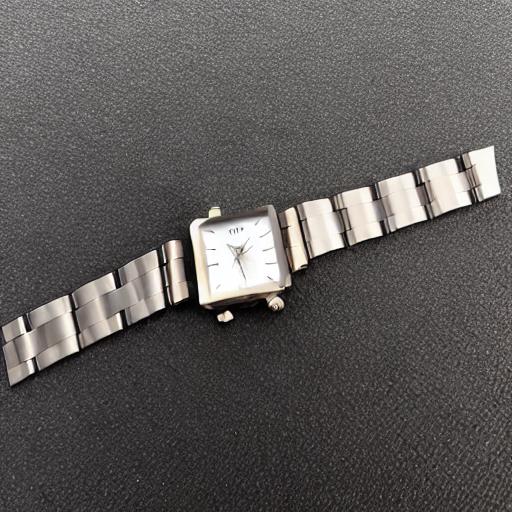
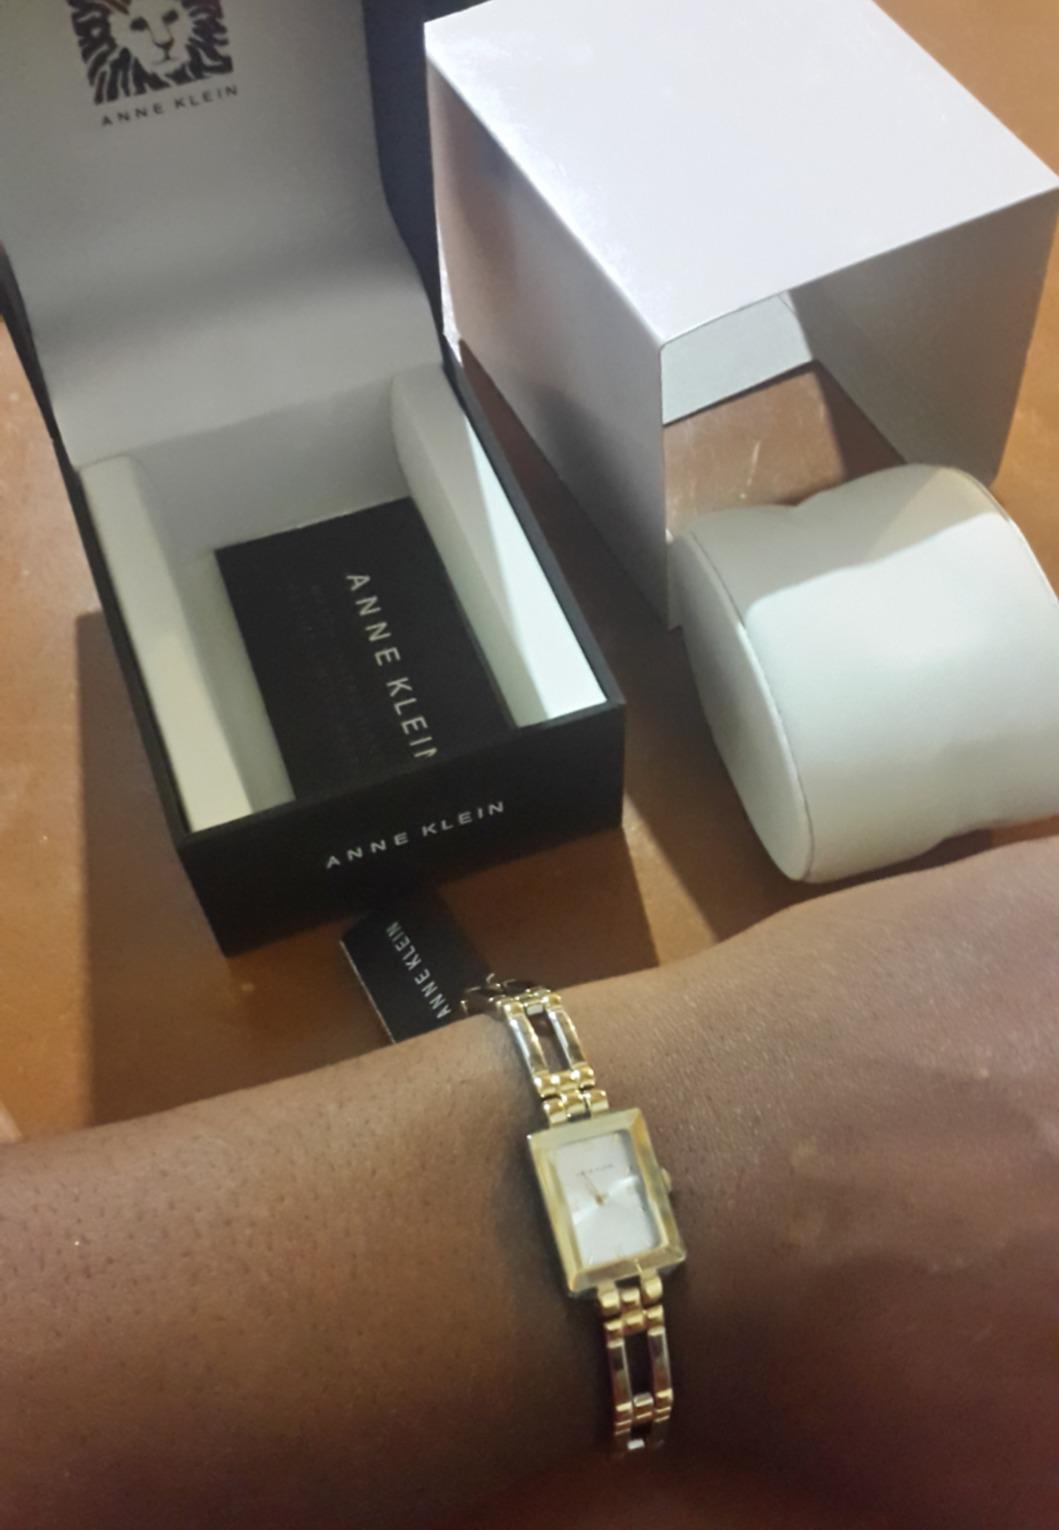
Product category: accessories_watch
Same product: no